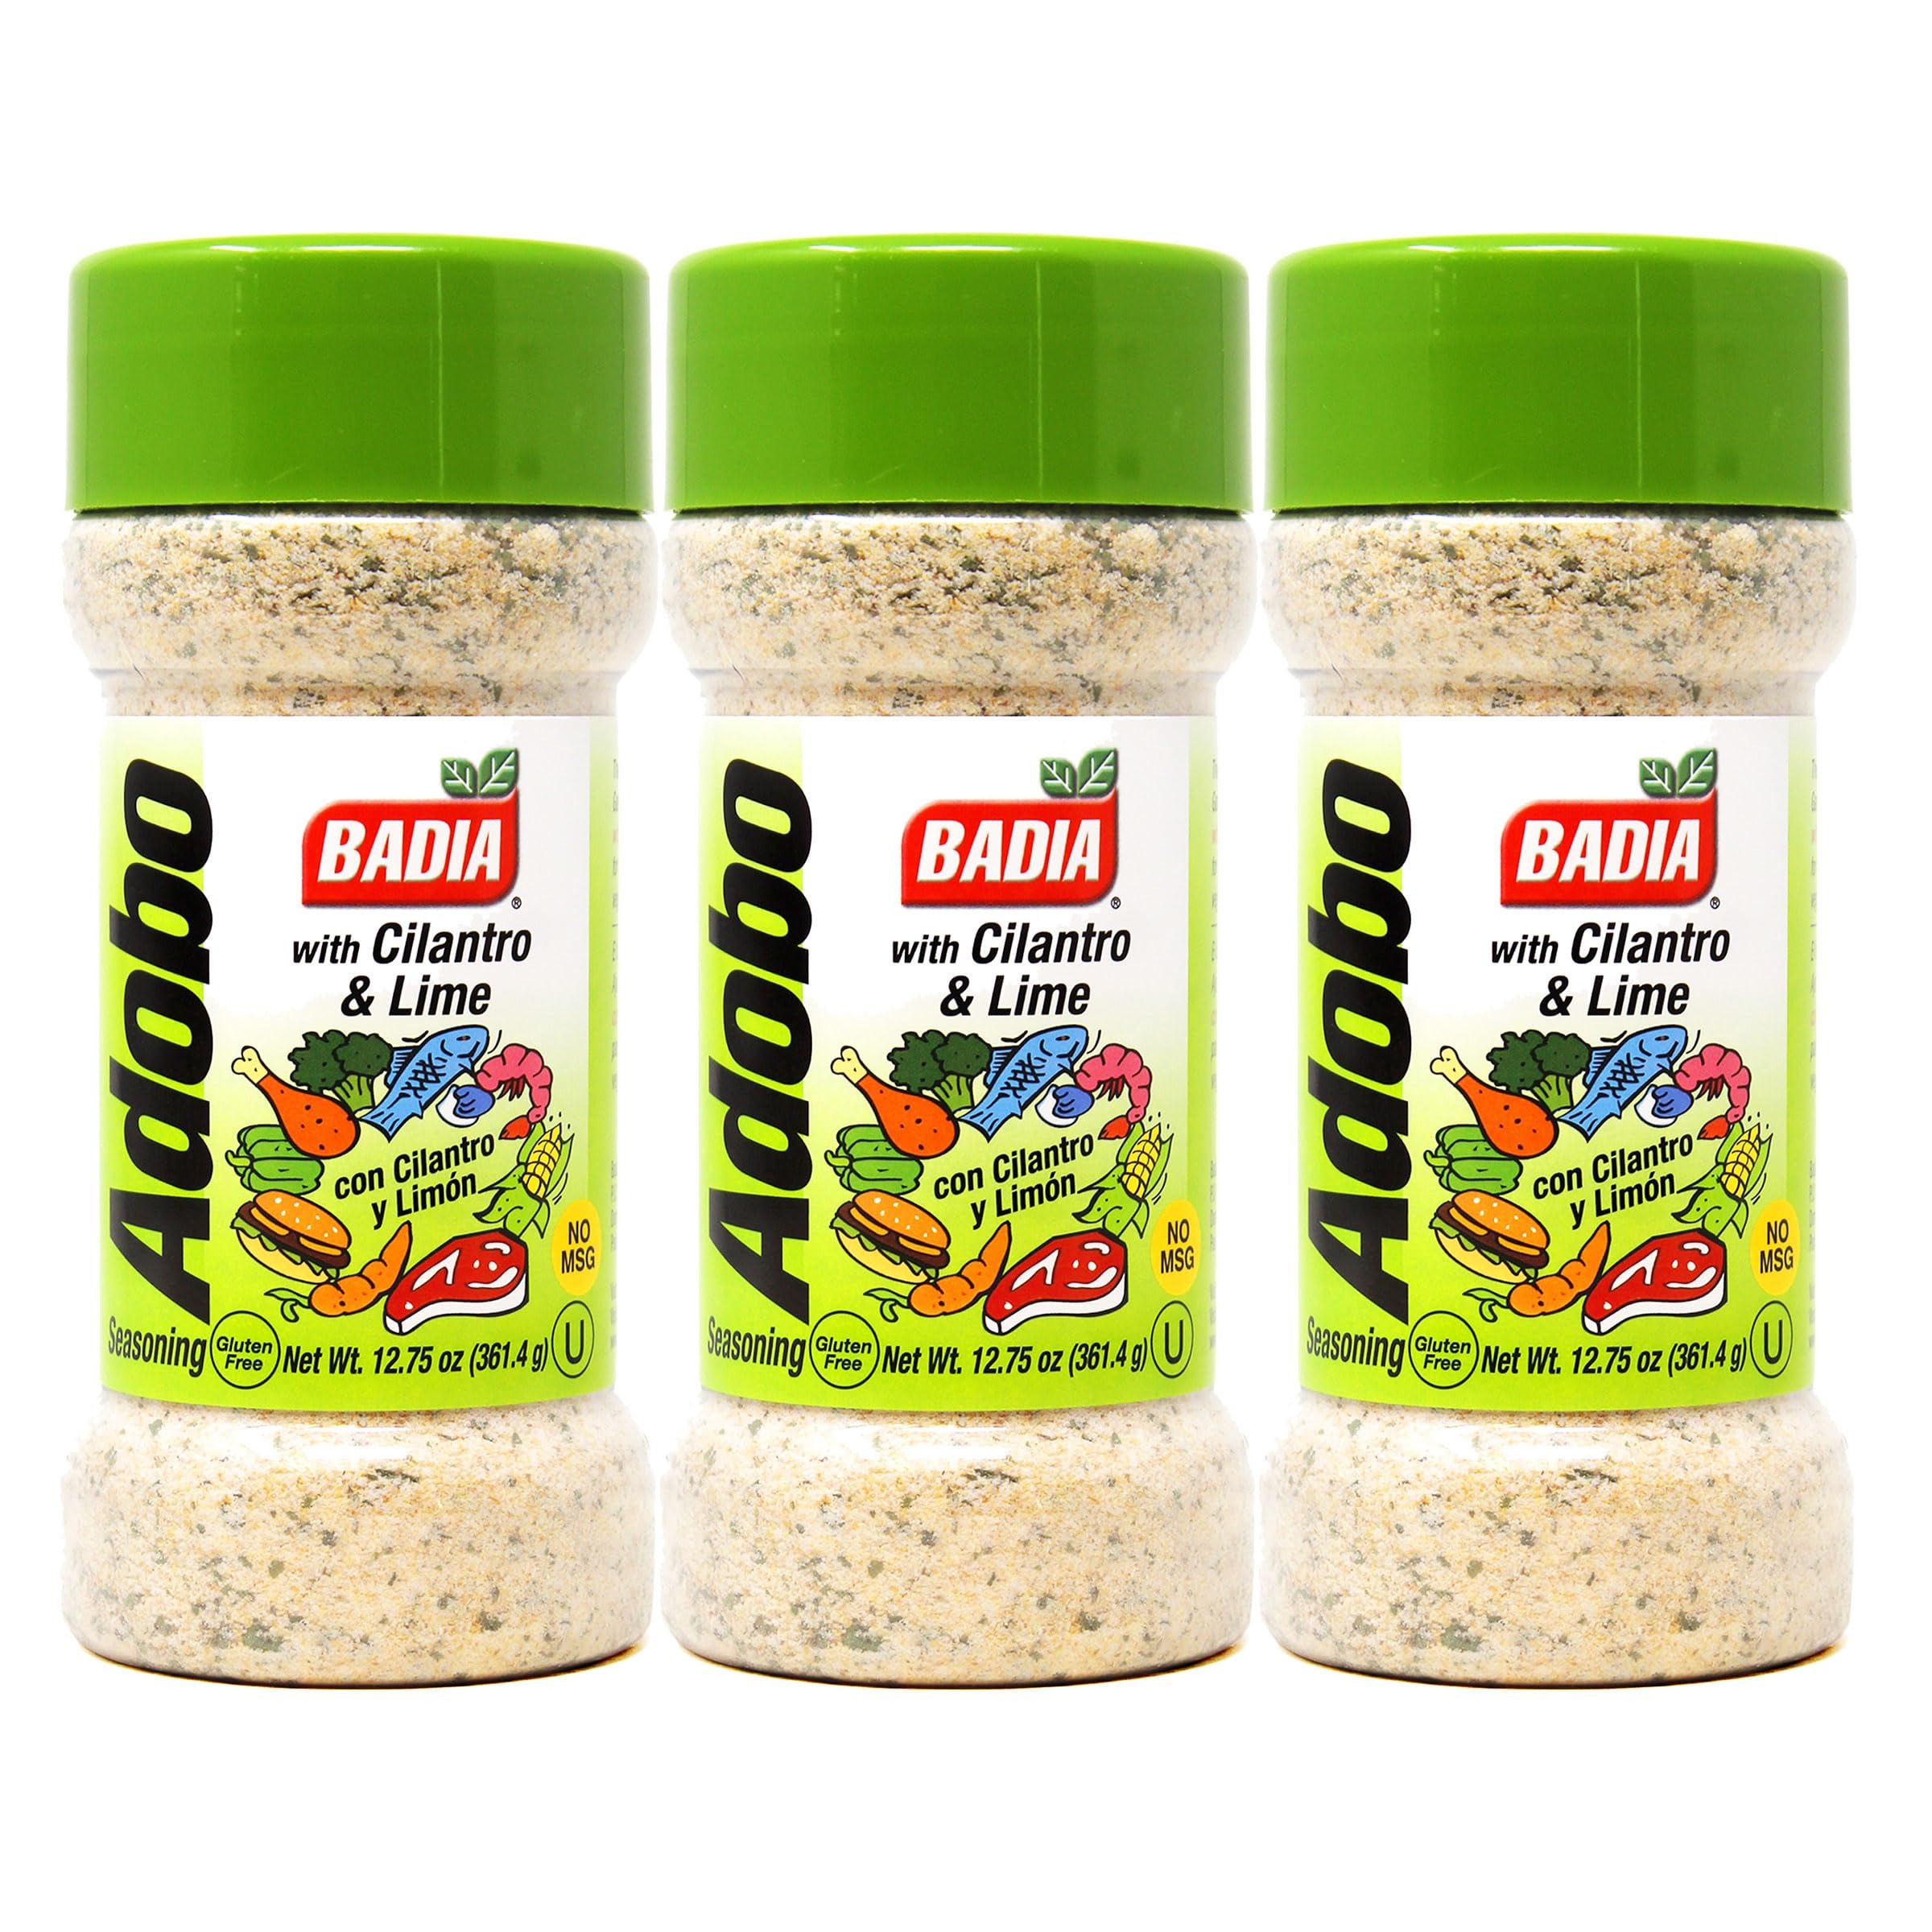
Item Name: Badia Adobo with Cilantro and Lime, 12.75 oz - Palatize Pack of 3
Bullet Point 1: Enjoy this 12.75 oz Adobo with Cilantro and Lime brought to you in a convenient Palatize pack of 3.
Bullet Point 2: Unique Taste: Cilantro, Lime, and Garlic create a special taste, perfect for enhancing a variety of dishes.
Bullet Point 3: Zesty and Flavorful: The blend of garlic, oregano, cumin, and cilantro lime adds depth and complexity to your favorite dishes.
Bullet Point 4: All-Natural Goodness: Made with all-natural ingredients, our seasoning is gluten-free, preservative-free, and MSG-free.
Value: 38.25
Unit: Ounce

Price: 19.1